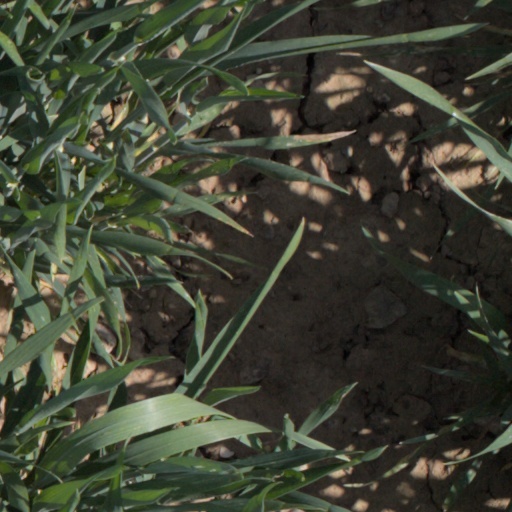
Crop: wheat